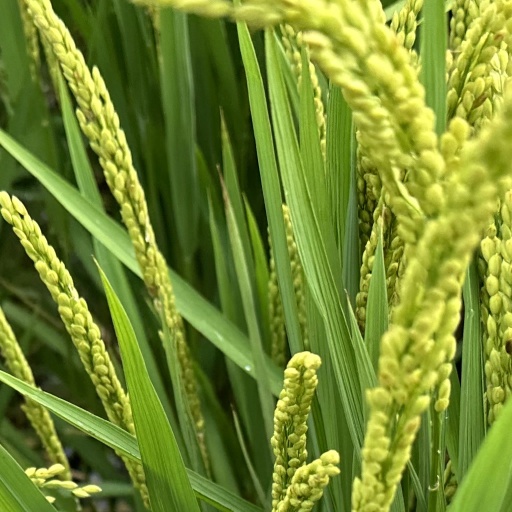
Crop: rice